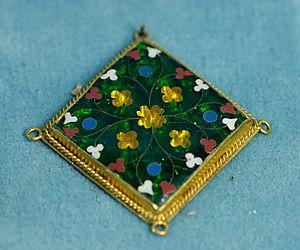
Chaton d'émail de plique. Émail cloisonné sur or, Paris, fin du XIIIe siècle-début du XIVe siècle.
L'émail de Limoges, ou Œuvre de Limoges, est une technique de travail de l'émail, dite émail champlevé qui apparaît au milieu du XIIᵉ siècle dans la ville française de Limoges. Après avoir connu un vif succès en Europe occidentale, elle disparaît au milieu du XIVᵉ siècle.
Au Moyen Âge, la technique de l'émail s'est développée pour accompagner l'essor sans précédent qu'a connu alors cette pâte de verre colorée que l'on fait tenir sur un support métallique en or, argent ou cuivre. Les objets émaillés entrent pleinement dans ce que l'on appelle l'art somptuaire.